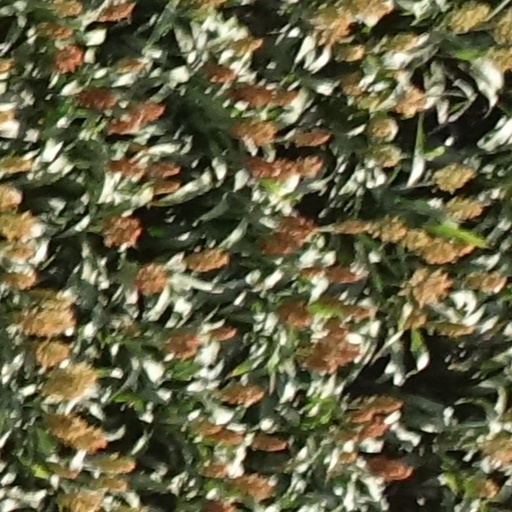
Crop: sorghum